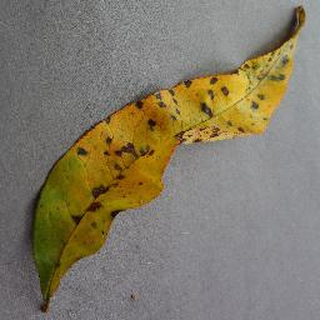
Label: peach_bacterial_spot